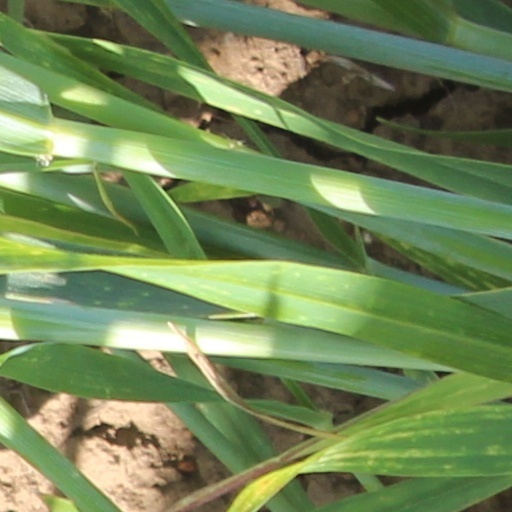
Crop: wheat